Henry Williamson

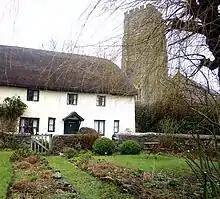
Skirr Cottage in Georgeham in Devon where Williamson lived (1921–1925). He is buried in the churchyard beyond.

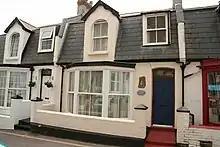
The Williamsons' home in Capstone Road, Ilfracombe

He told of his war experiences in "The Wet Flanders Plain" (1929), "The Patriot's Progress" (1930) and in many of his books in the semi-autobiographical 15-book series "A Chronicle of Ancient Sunlight" (1951–1969).